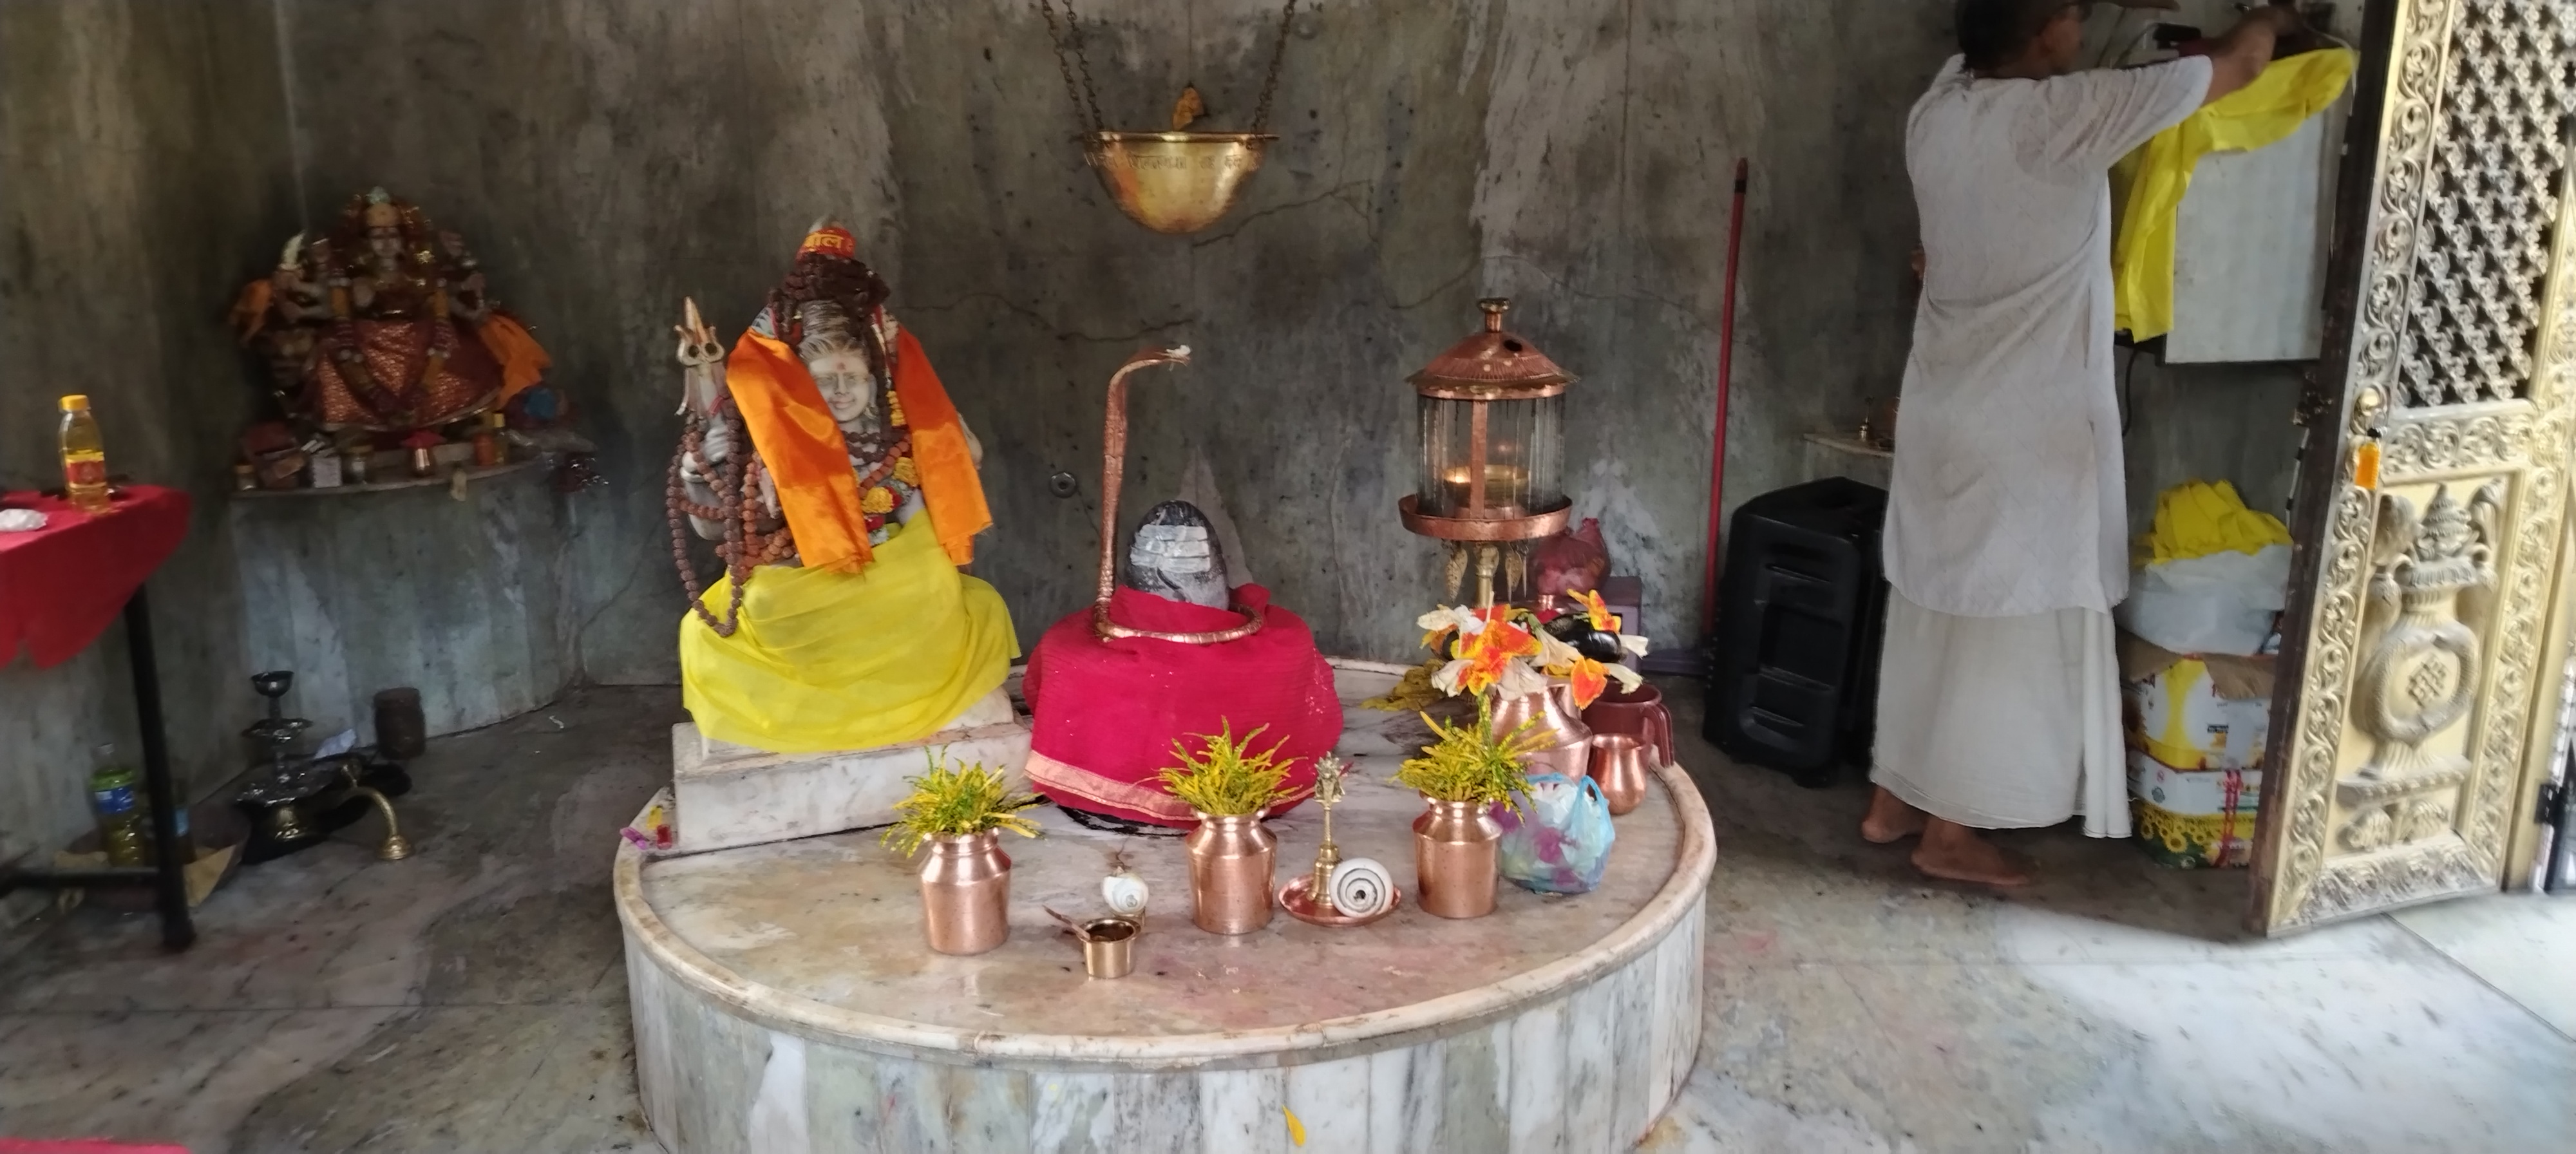
Heritage site: MahaKaleshwor_Shiva_Temple